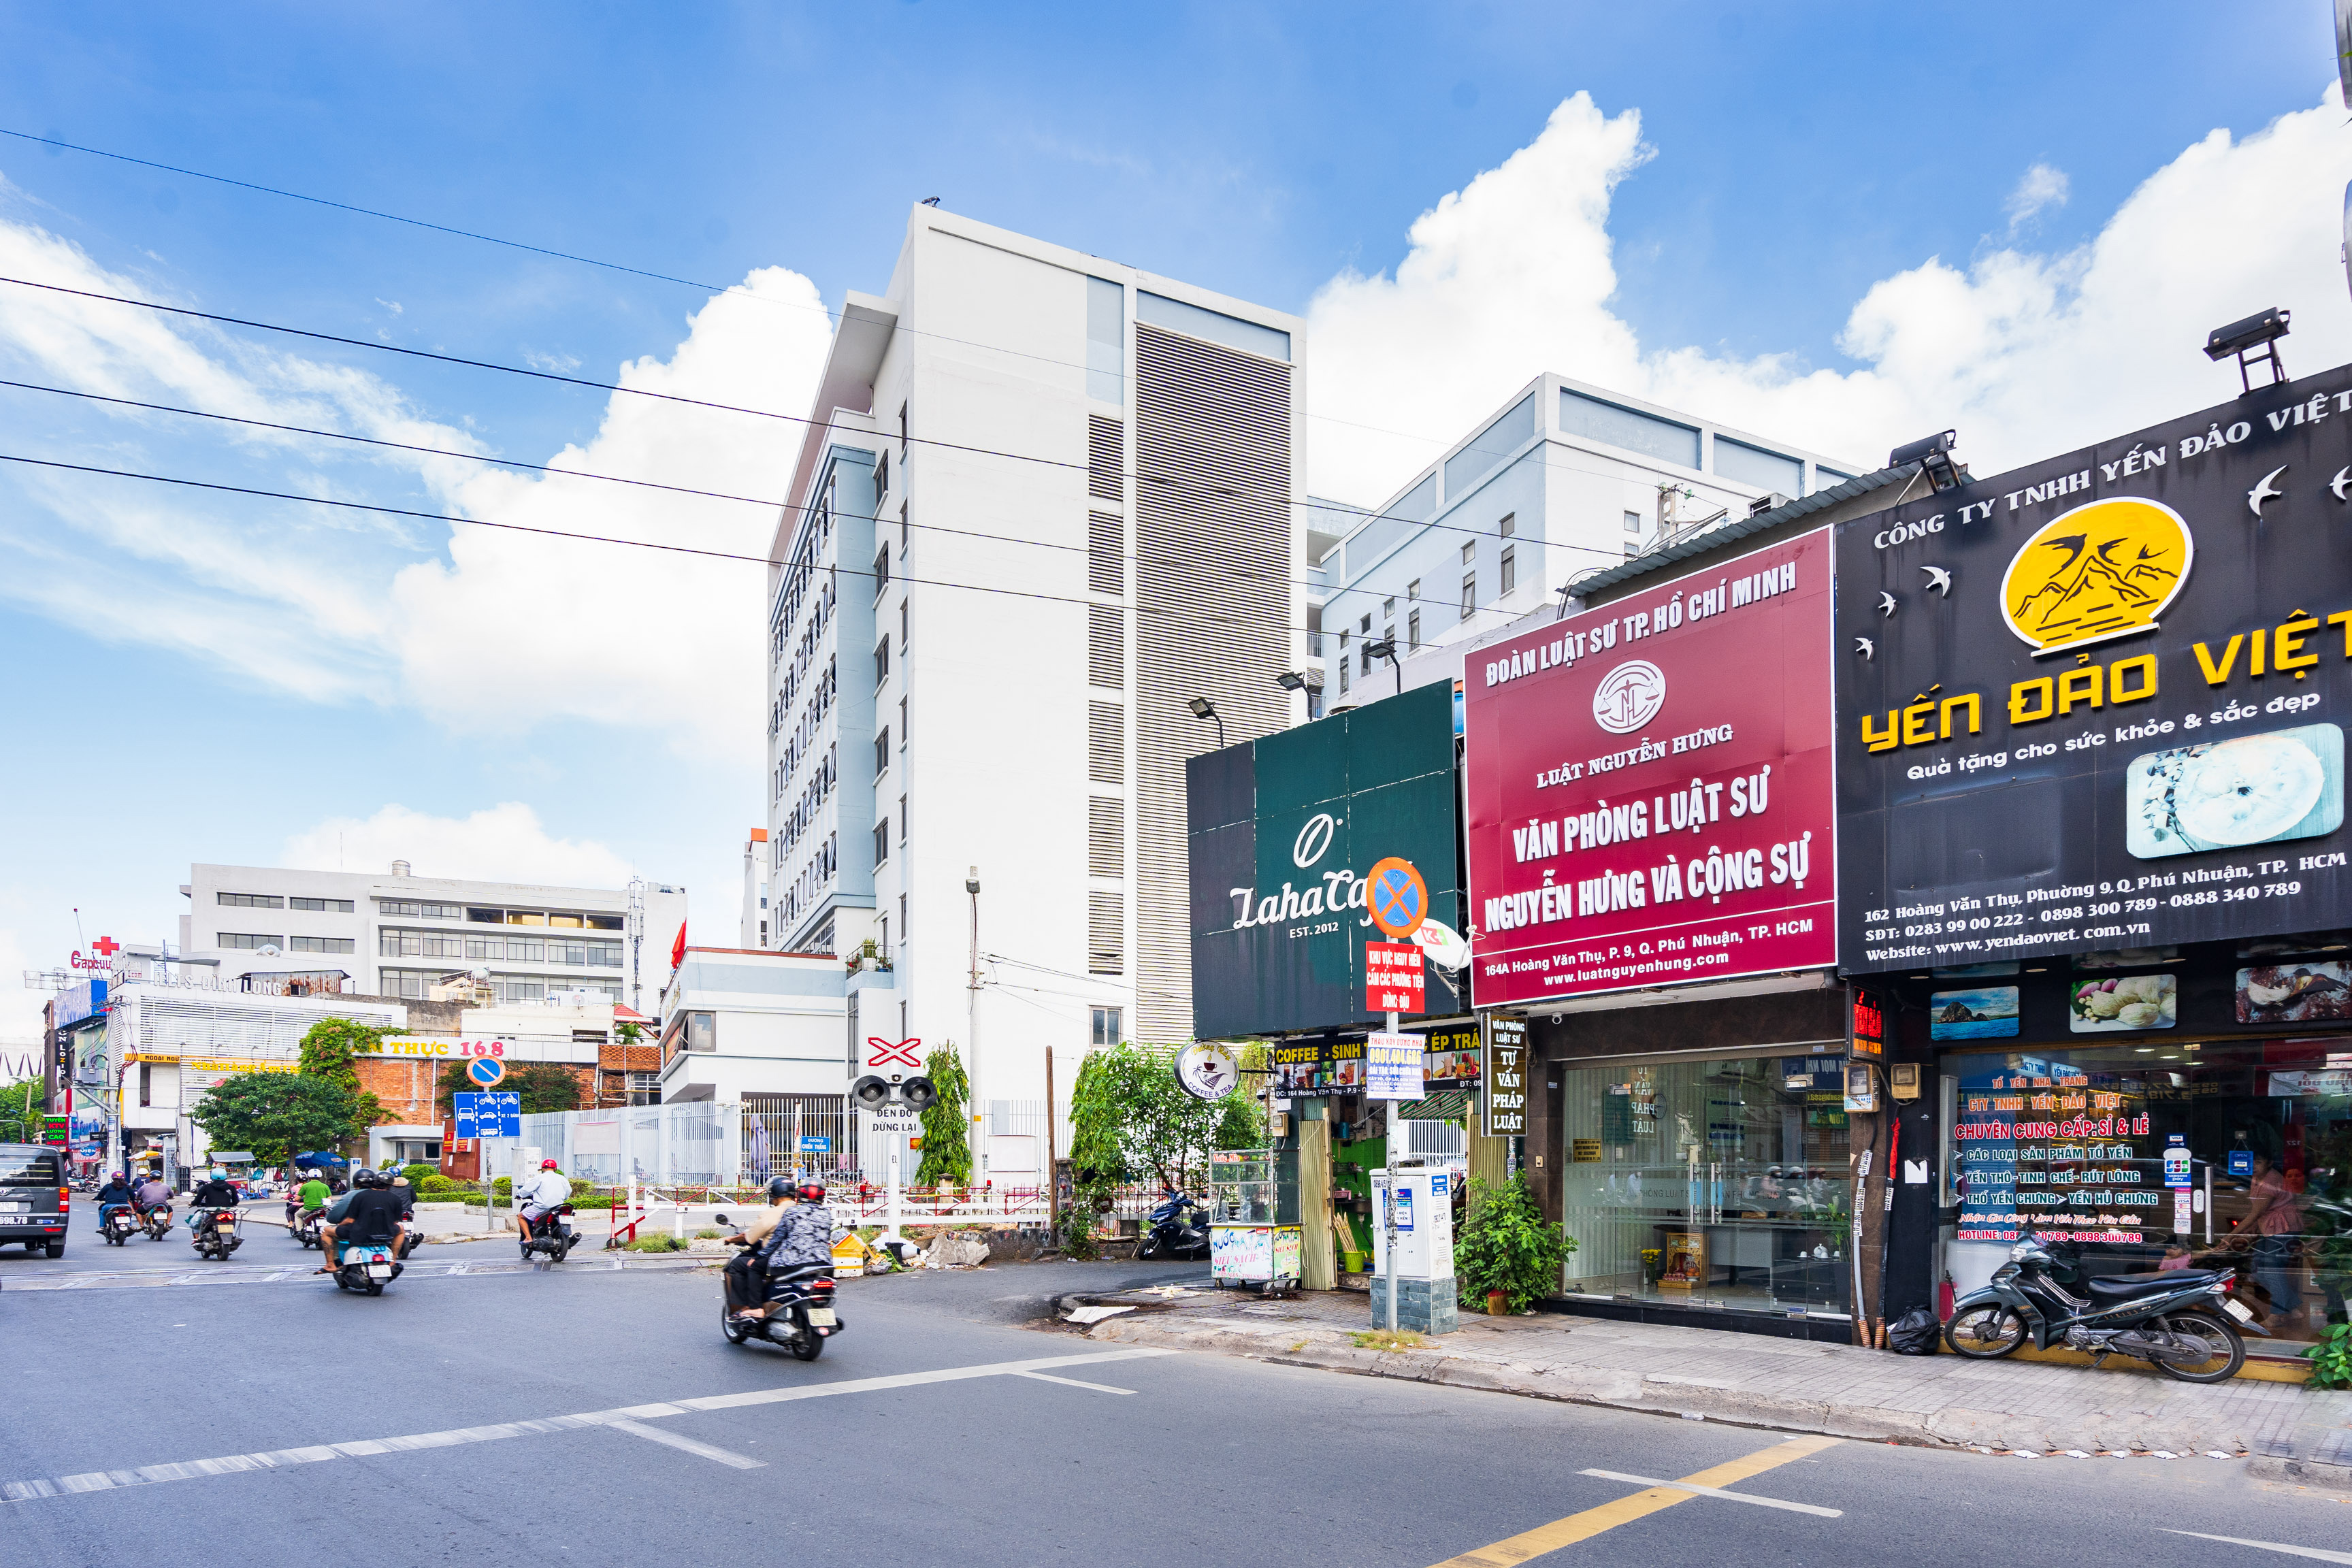
city, cloud, sky, building, asphalt, wheel, billboard, road surface, motor vehicle, neighbourhood, urban design, tower block, plant, thoroughfare, residential area, skyscraper, street light, facade, commercial building, metropolitan area, tire, road, condominium, mixed use, street, house, signage, advertising, downtown, lane, cityscape, sidewalk, traffic, intersection, logo, headquarters, highway, sign, display device, apartment, electricity, transport, pedestrian, public utility, suburb, corporate headquarters